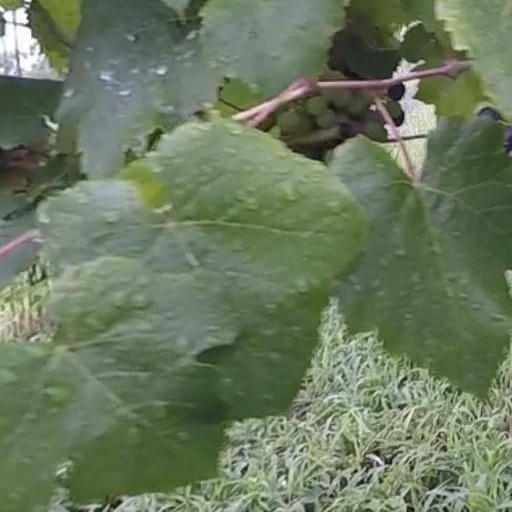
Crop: grape